Space Shuttle Discovery

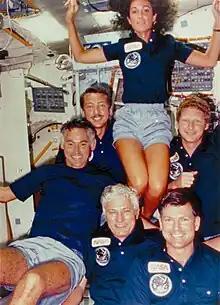
On the maiden voyage of "Discovery": Judith Resnik, Henry Hartsfield, Michael L. Coats, Steven A. Hawley, Charles D. Walker, and Richard M. Mullane

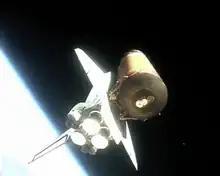
"Discovery" after booster separation

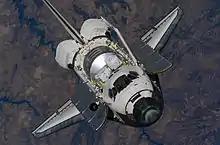
Discovery is approaching the International Space Station during STS-121. The payload in the shuttle's cargo compartment would be attached to the ISS later in the mission. The spaceship's unique 'teardrop' feature, consisting of several black tiles near the cockpit, is clearly visible.

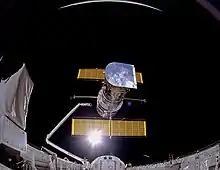
"Discovery" sends the Hubble Space Telescope into orbit on April 25, 1990

During its construction, "Discovery" was fitted with several black tiles near the middle starboard window where there should have been white tiles. It is unknown if this was the result of a harmless manufacturing mishap or done intentionally to give a distinctive look to the shuttle. This feature has been called 'teardrop' and allowed "Discovery" to be told apart from the rest of the fleet without looking at its name, although often unnoticed by the uninitiated.